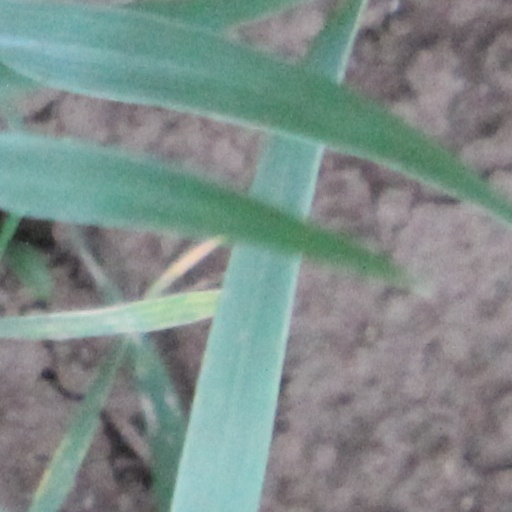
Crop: wheat